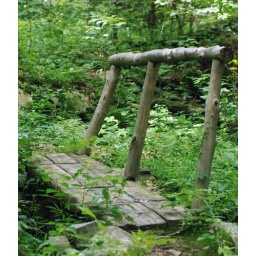
like a bridge over no water